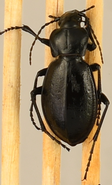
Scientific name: Carabus taedatus
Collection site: Niwot Ridge NEON (NIWO), plot NIWO_013